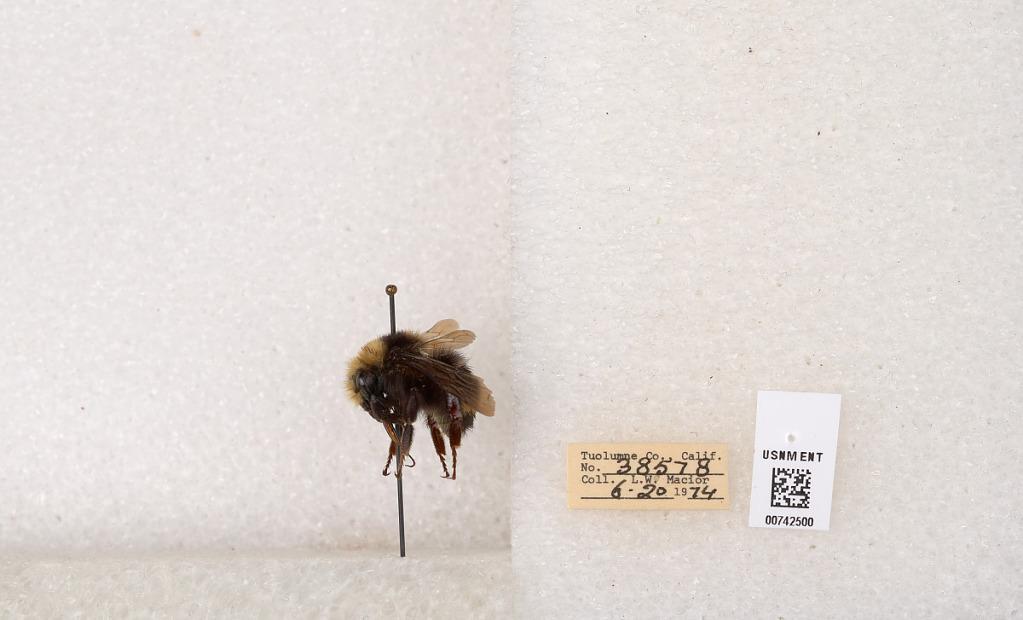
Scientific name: Bombus (Pyrobombus) vandykei (Frison)
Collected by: L. Macior
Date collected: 1974-6-20
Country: United States
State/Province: California
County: Tuolumne
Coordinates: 37.9712, -120.228